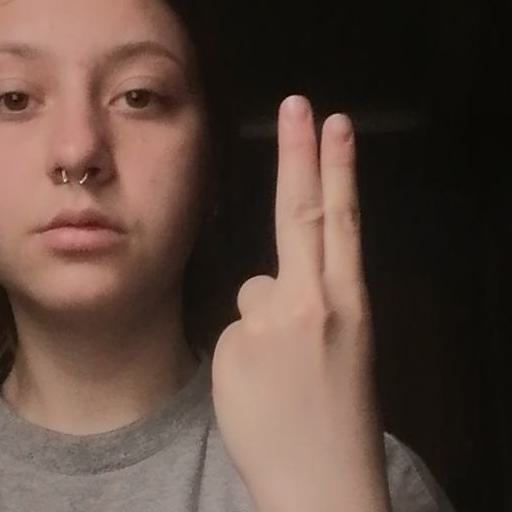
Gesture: two_up_inverted